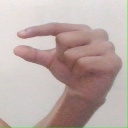
अक्षर: ग